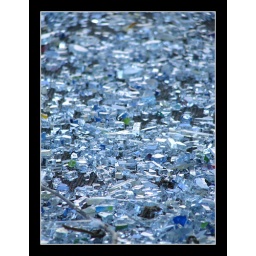
Some shattered glass on a wooden bench inside the old Shooters Nightclub in Providence, Rhode Island.